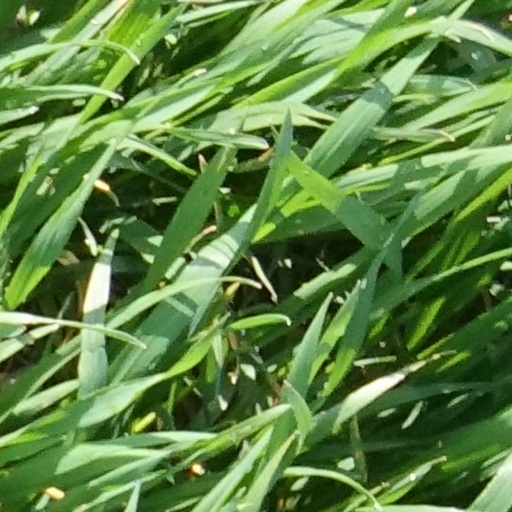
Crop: wheat